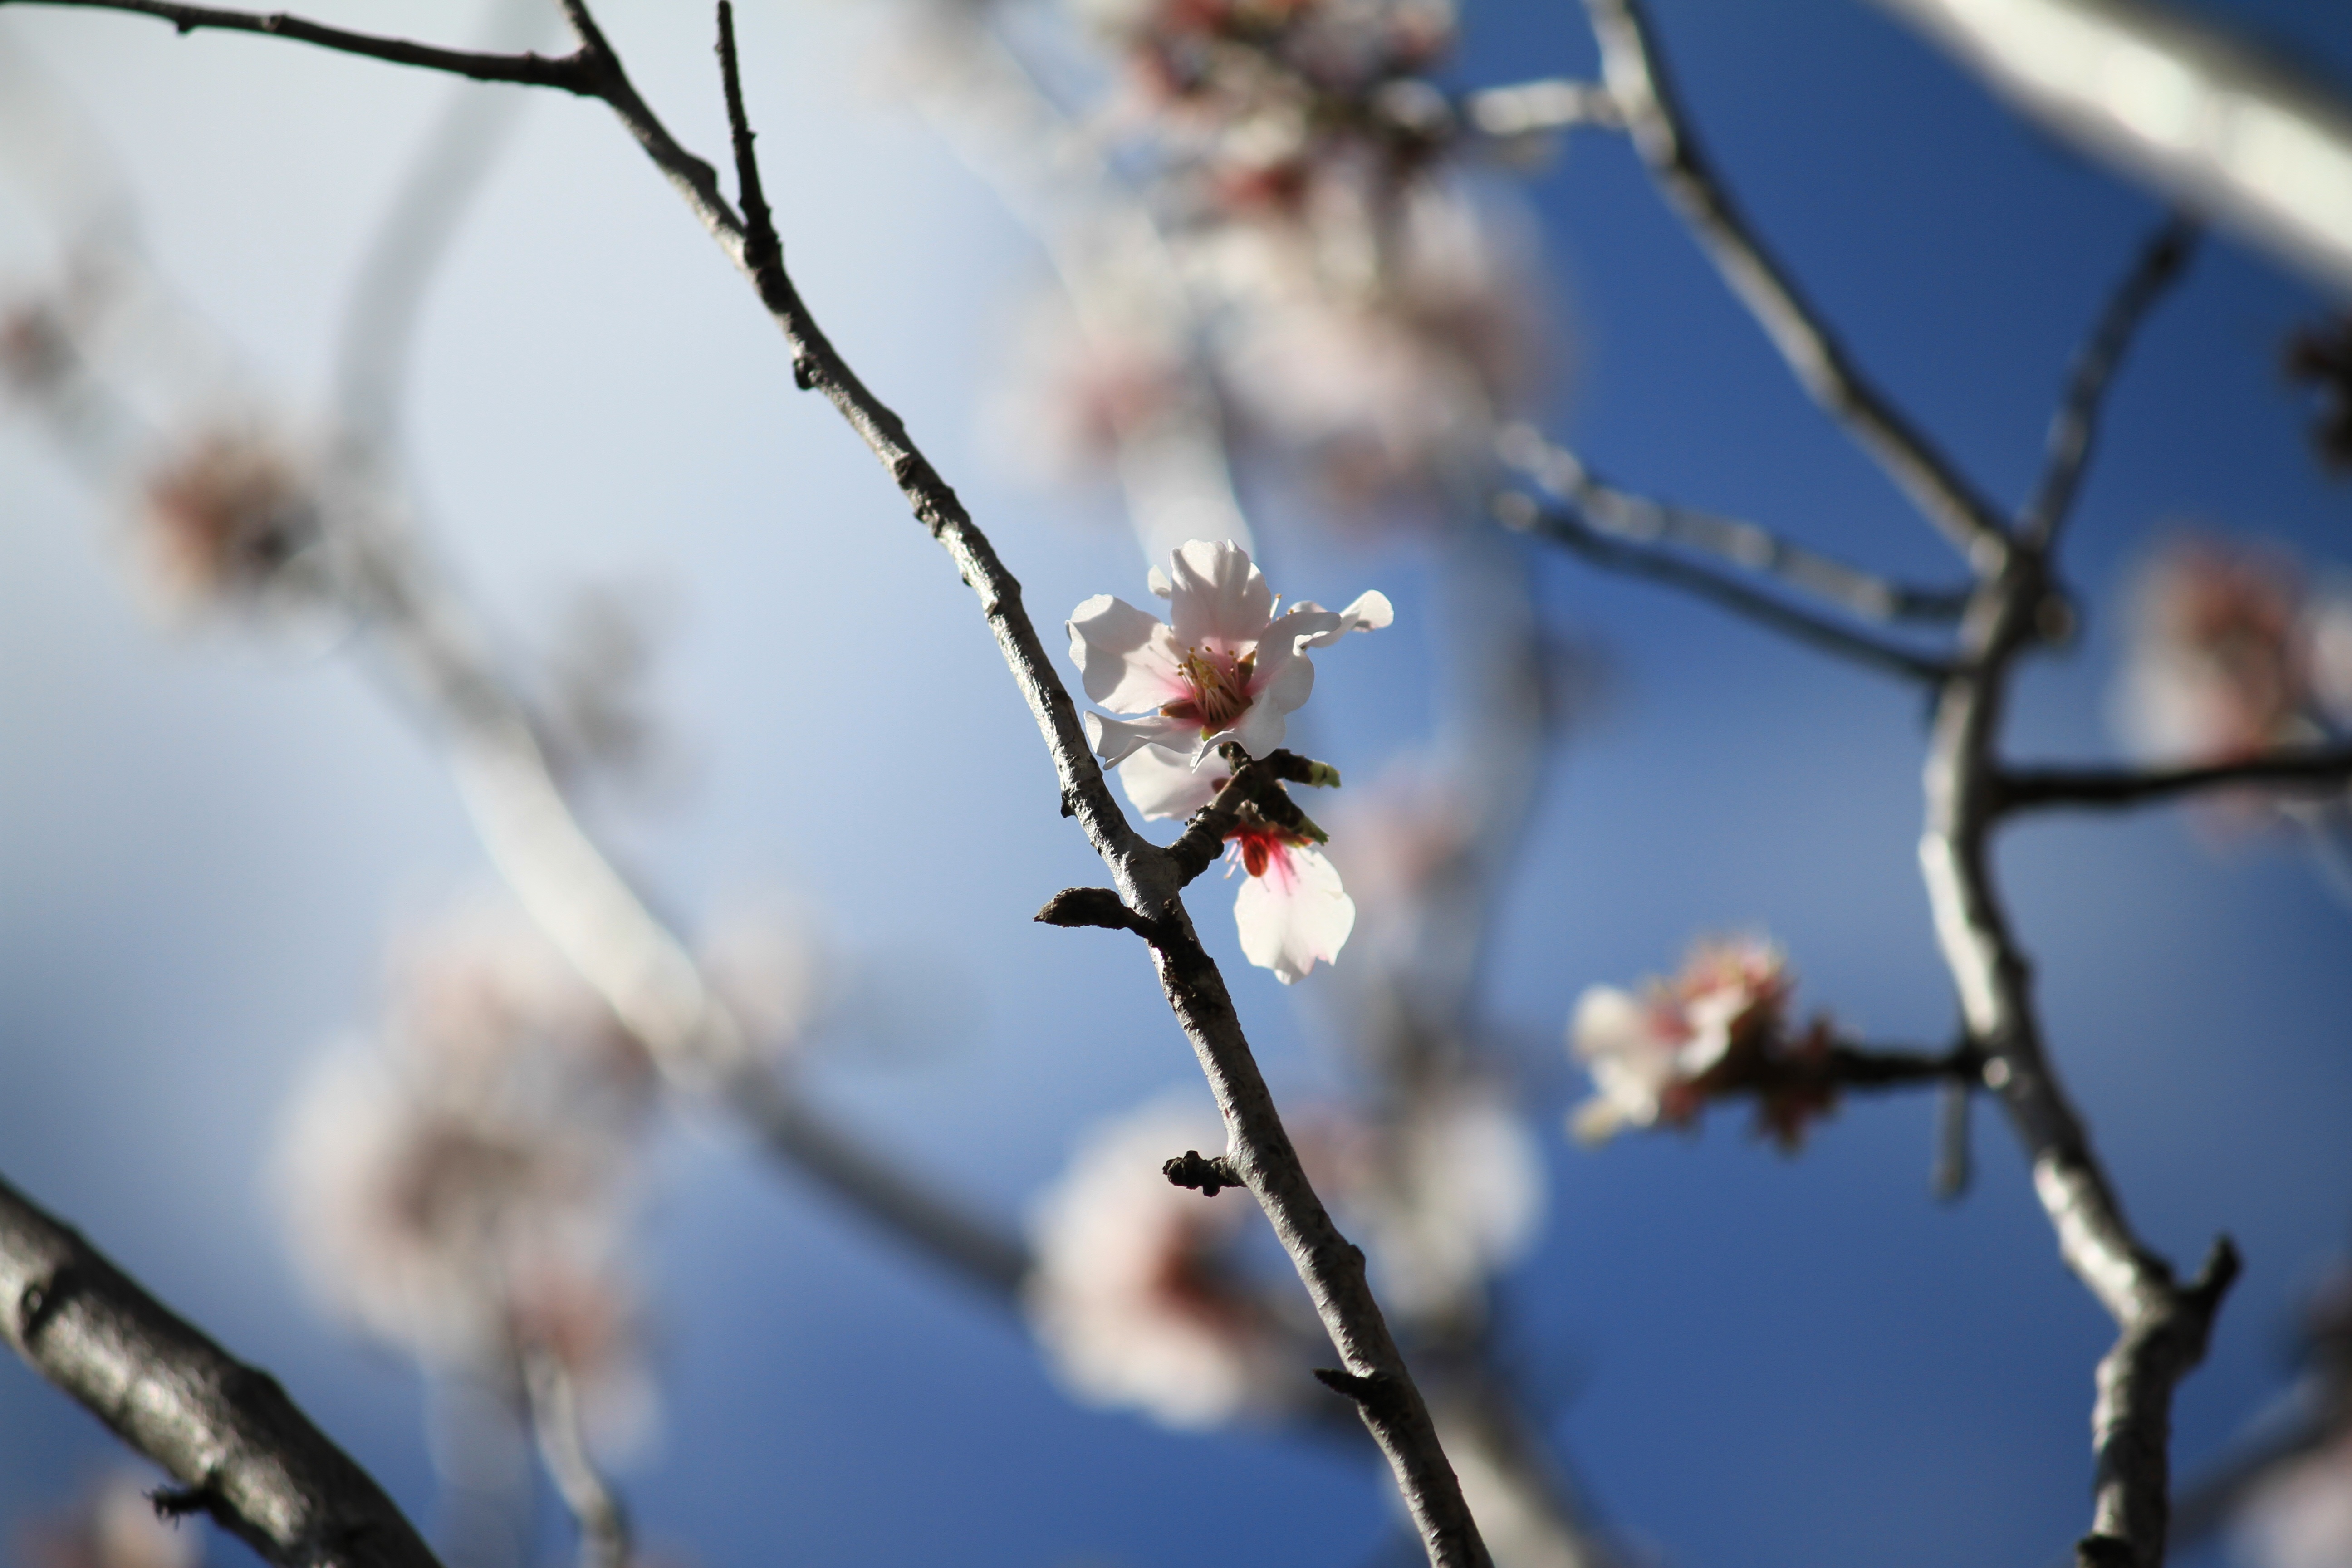
tree, nature, branch, blossom, winter, plant, sky, leaf, flower, spring, produce, flora, season, cherry blossom, twig, macro photography, almond tree, plant stem